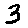
Label: 3